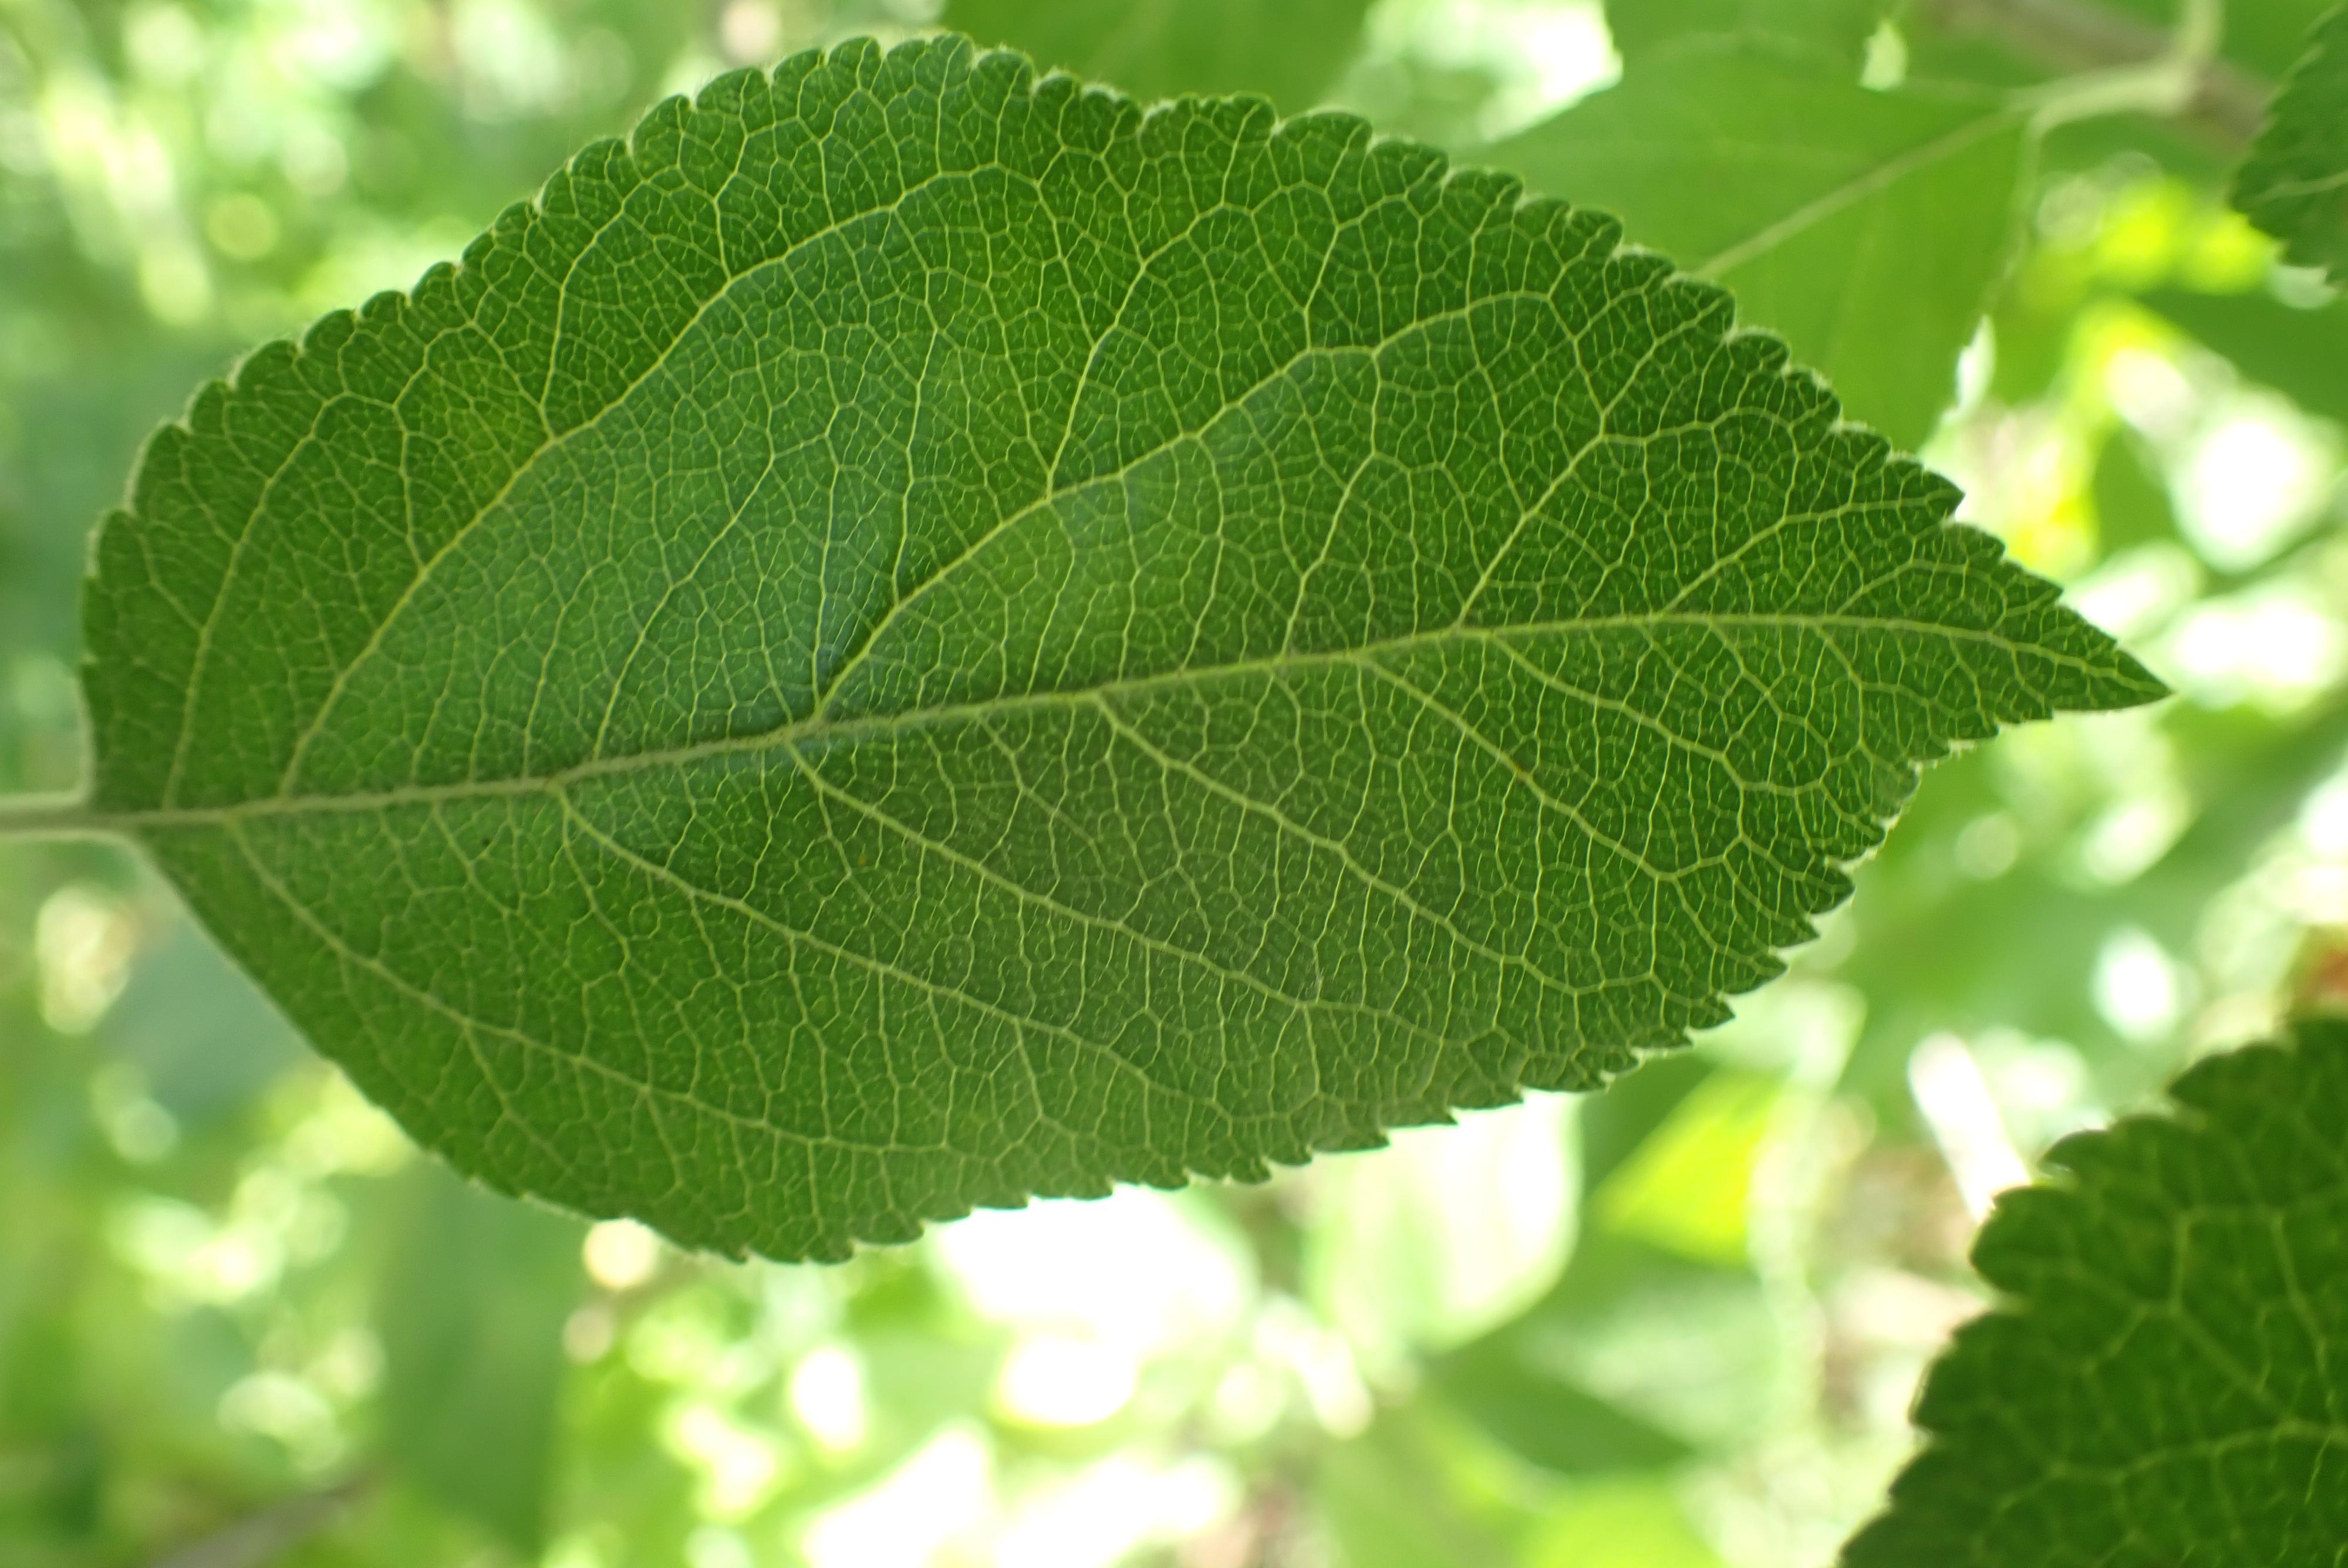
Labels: healthy